List of rail accidents (1930–1939)

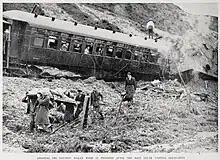
1936 Paraparaumu train wreck

September 2 – "United States" – Islamorada, Florida: The upper Florida Keys are hit by the 1935 Labor Day hurricane. A 10-car rescue train is sent by the Florida East Coast Railway to evacuate hundreds of World War I veterans from government work camps, but is washed from the tracks when the Overseas Railroad is engulfed by a storm surge at Islamorada. Total train fatalities not known (at least 408 estimated storm deaths). Railway link to Florida Keys is left destroyed. The accident is mentioned in the film "Key Largo".